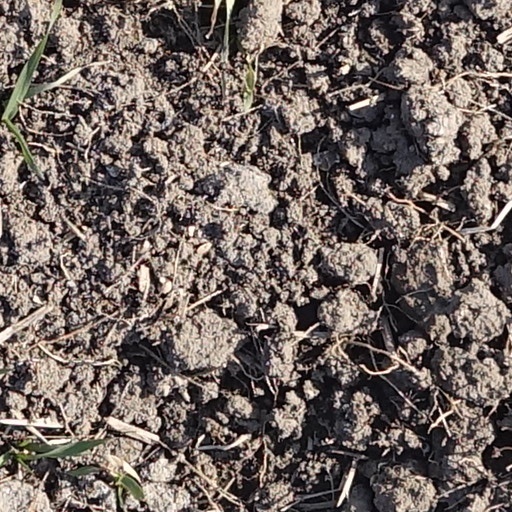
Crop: wheat